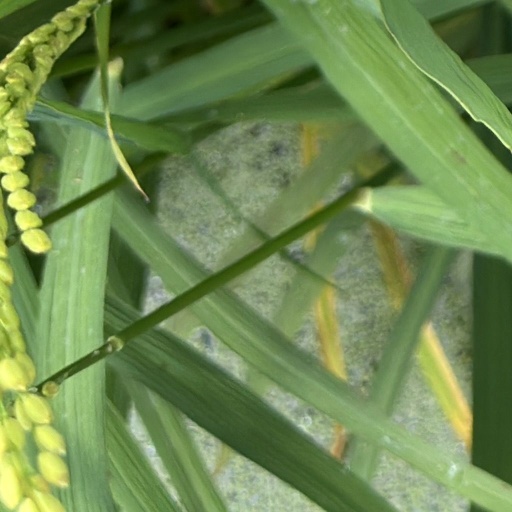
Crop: rice